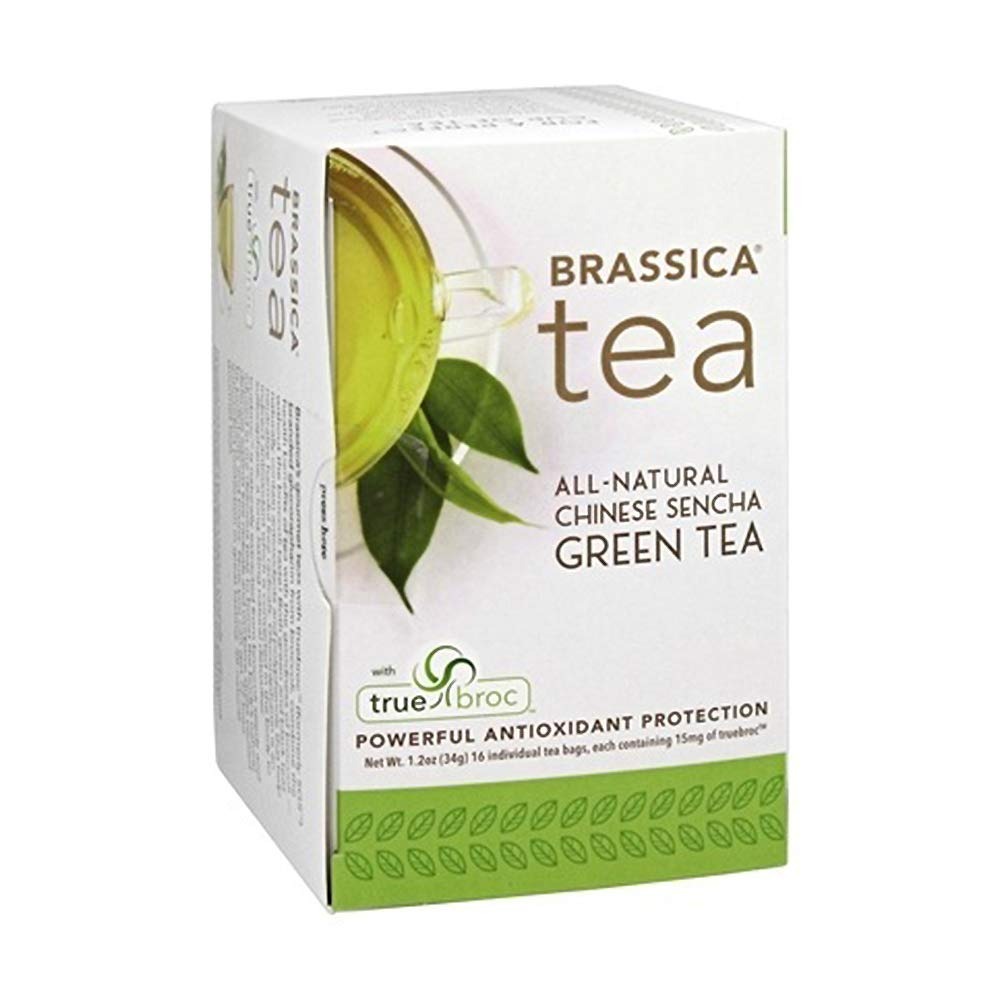
Item Name: Brassica Tea Sencha Green Tea with truebroc, 16 Tea Bags
Bullet Point 1: Powerful antioxidant protection
Bullet Point 2: Contains 1 box of 16 tea bags
Bullet Point 3: 15 mg of truebroc per tea bag (No broccoli taste)
Bullet Point 4: All natural, gluten-free and kosher.
Product Description: China Green tea with SGS antioxidant. 16 foil wrapped tea Bags. Contains Caffeine.SGS (sulforaphane glucosinolate), the long-lasting antioxidant found in broccoli and concentrated in broccoli sprouts, was identified by scientists at Johns Hopkins University School of Medicine who continue to study the extraordinary health properties of broccoli. SGS activates the body's own NATURAL defense systems, including the Phase 2 detoxification enzymes, which promote long-lasting antioxidant and essential cellular processes that inactivate free radicals. Now you can get the great taste of tea with the goodness of SGS in Brassica 100% natural gourmet teas. In addition, teas contain polyphenols, natural plant compounds that are believed to help prevent many diseases.Contains 16 individual tea bags.Made with gourmet Chinese Sencha full-leaf tea.
Value: 16.0
Unit: Count

Price: 12.15